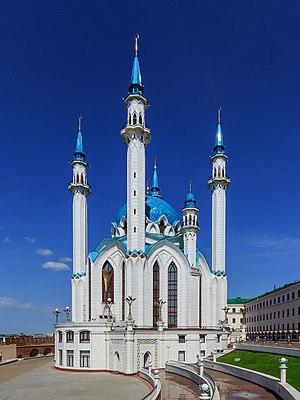
La mosquée Qolşärif est un édifice religieux du kremlin de la ville de Kazan en Russie. Au moment de sa construction, elle était réputée pour être la plus grande mosquée d'Europe derrière celle d'Istanbul.